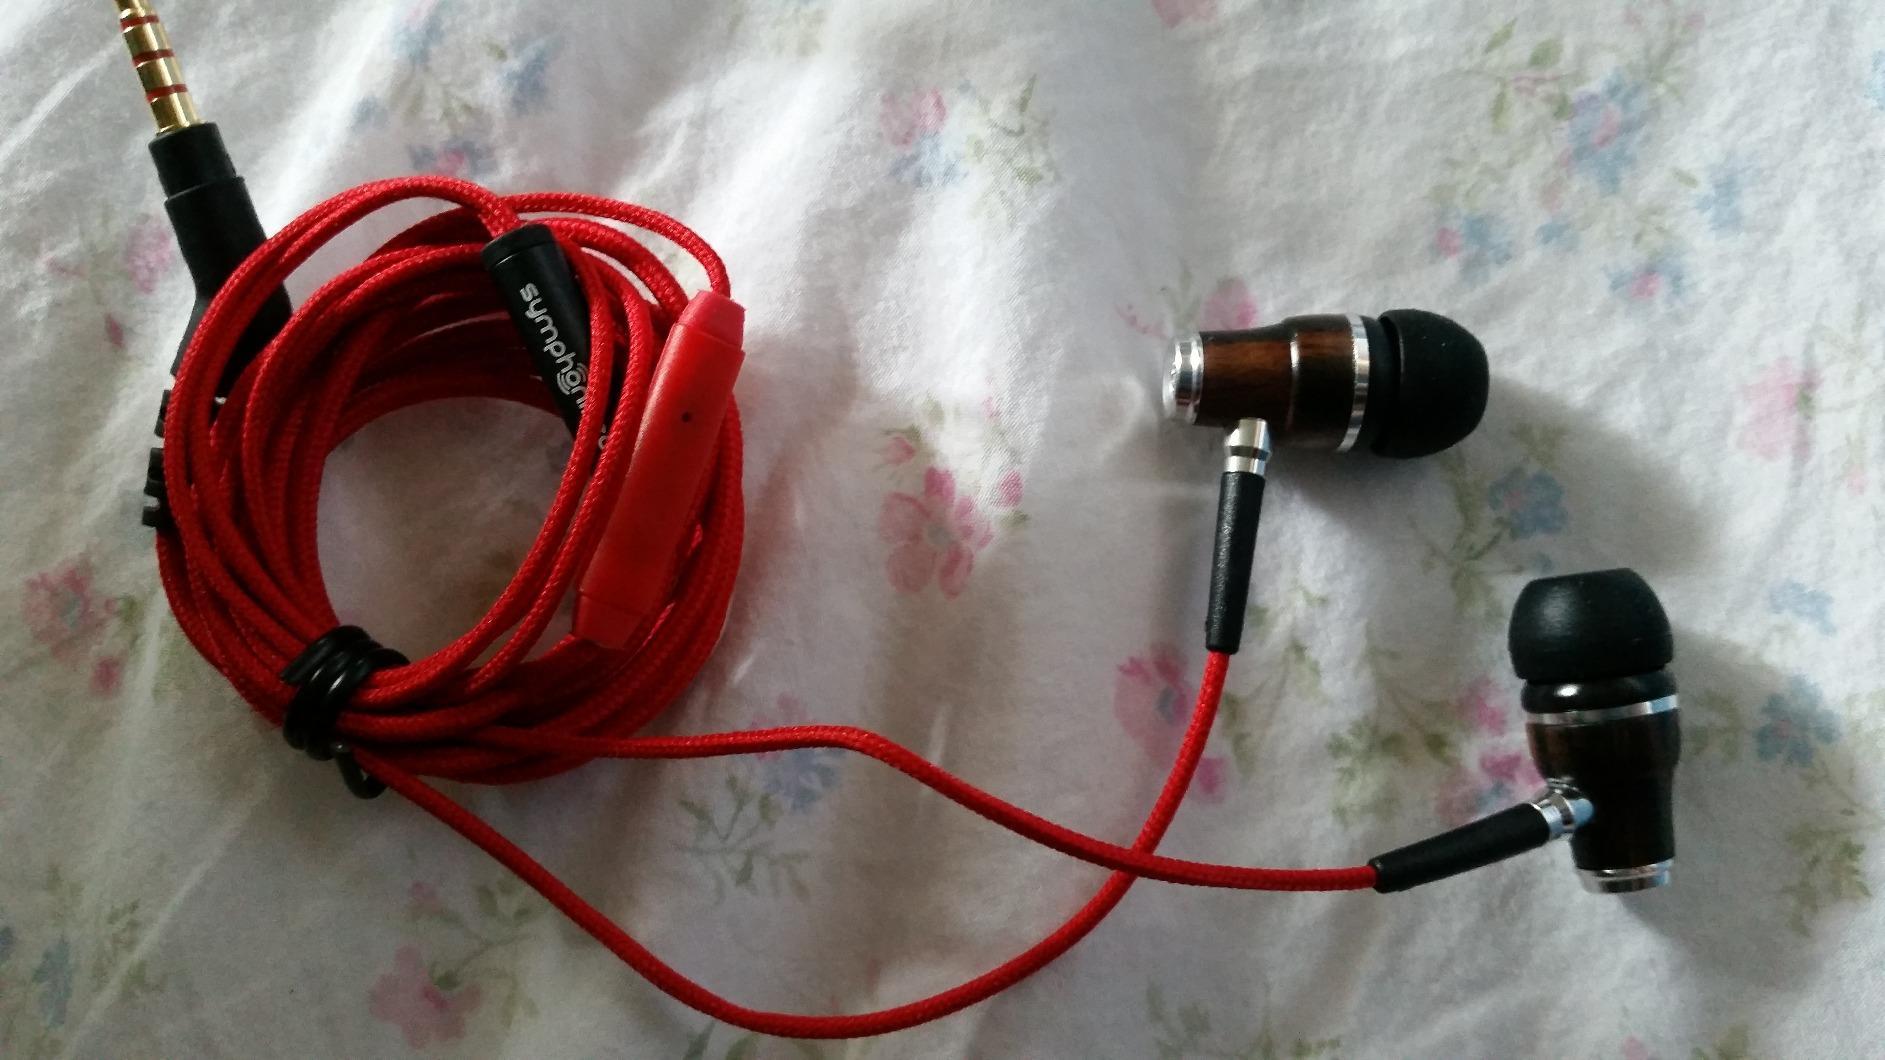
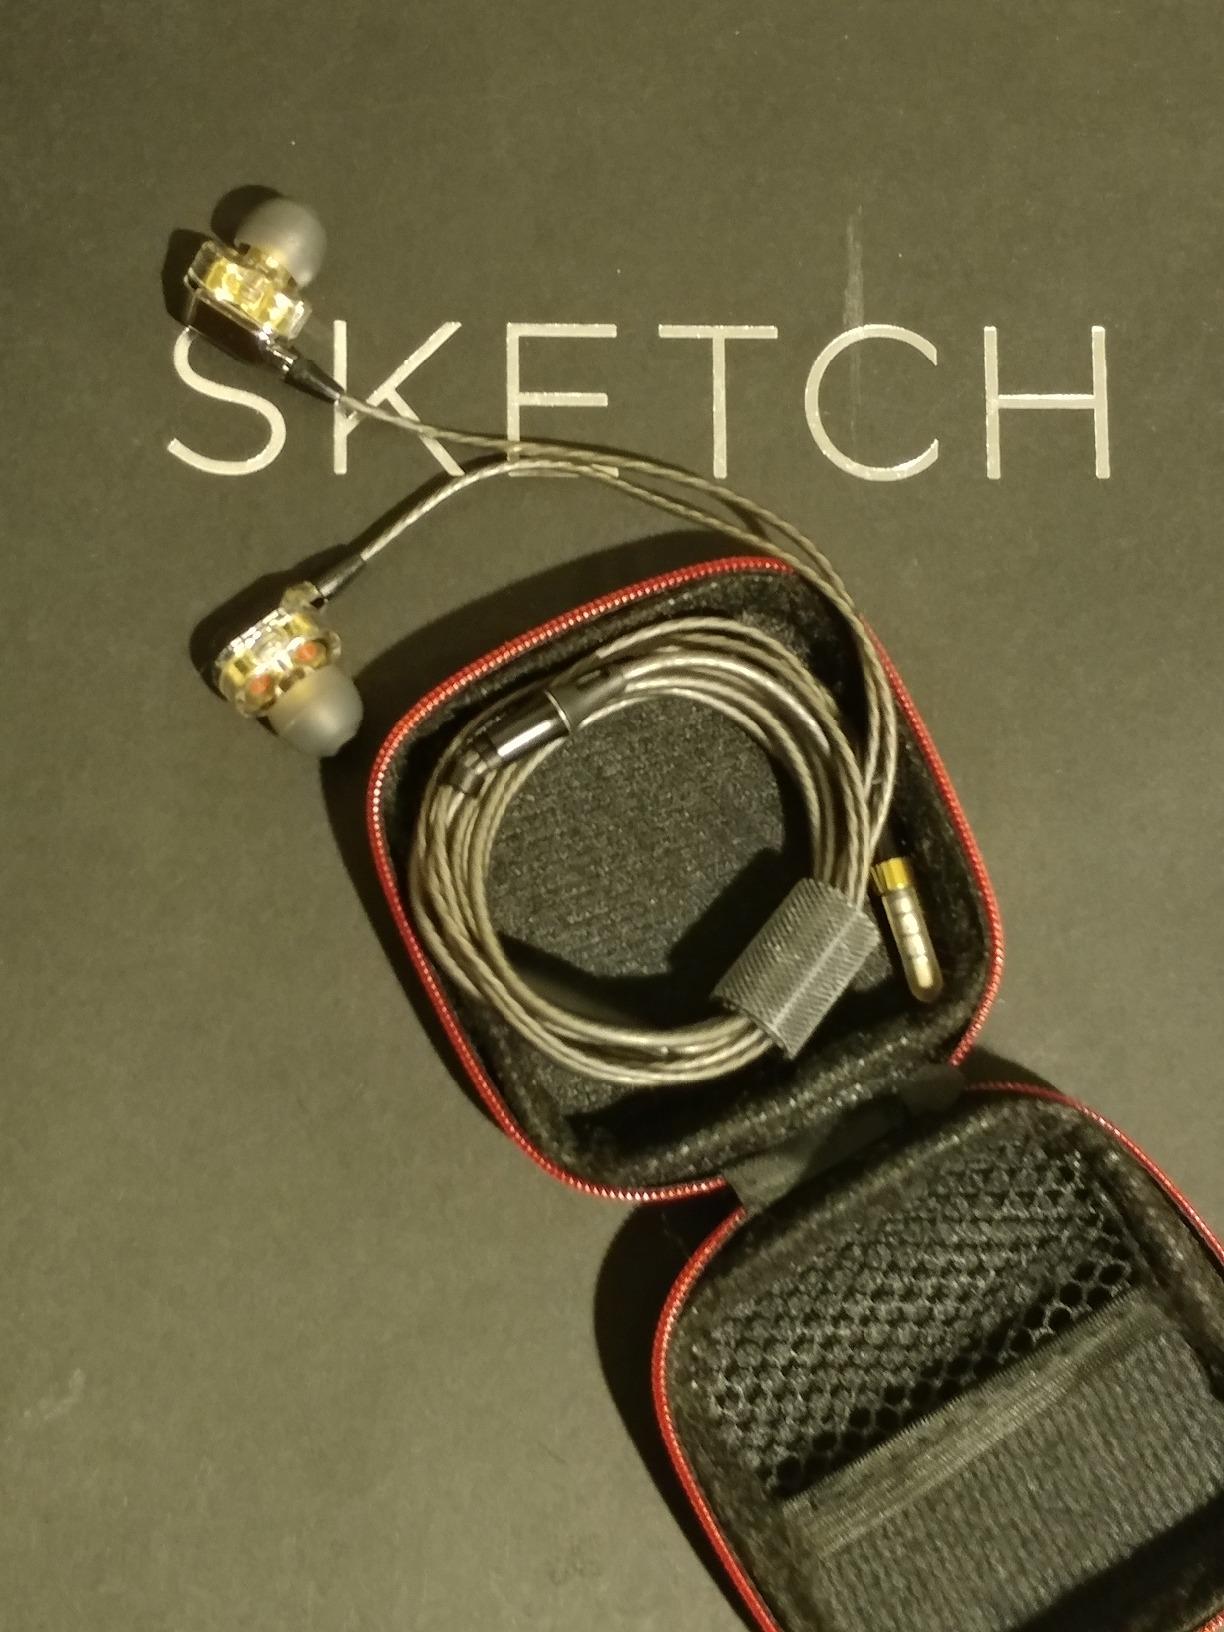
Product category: headphones
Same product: no